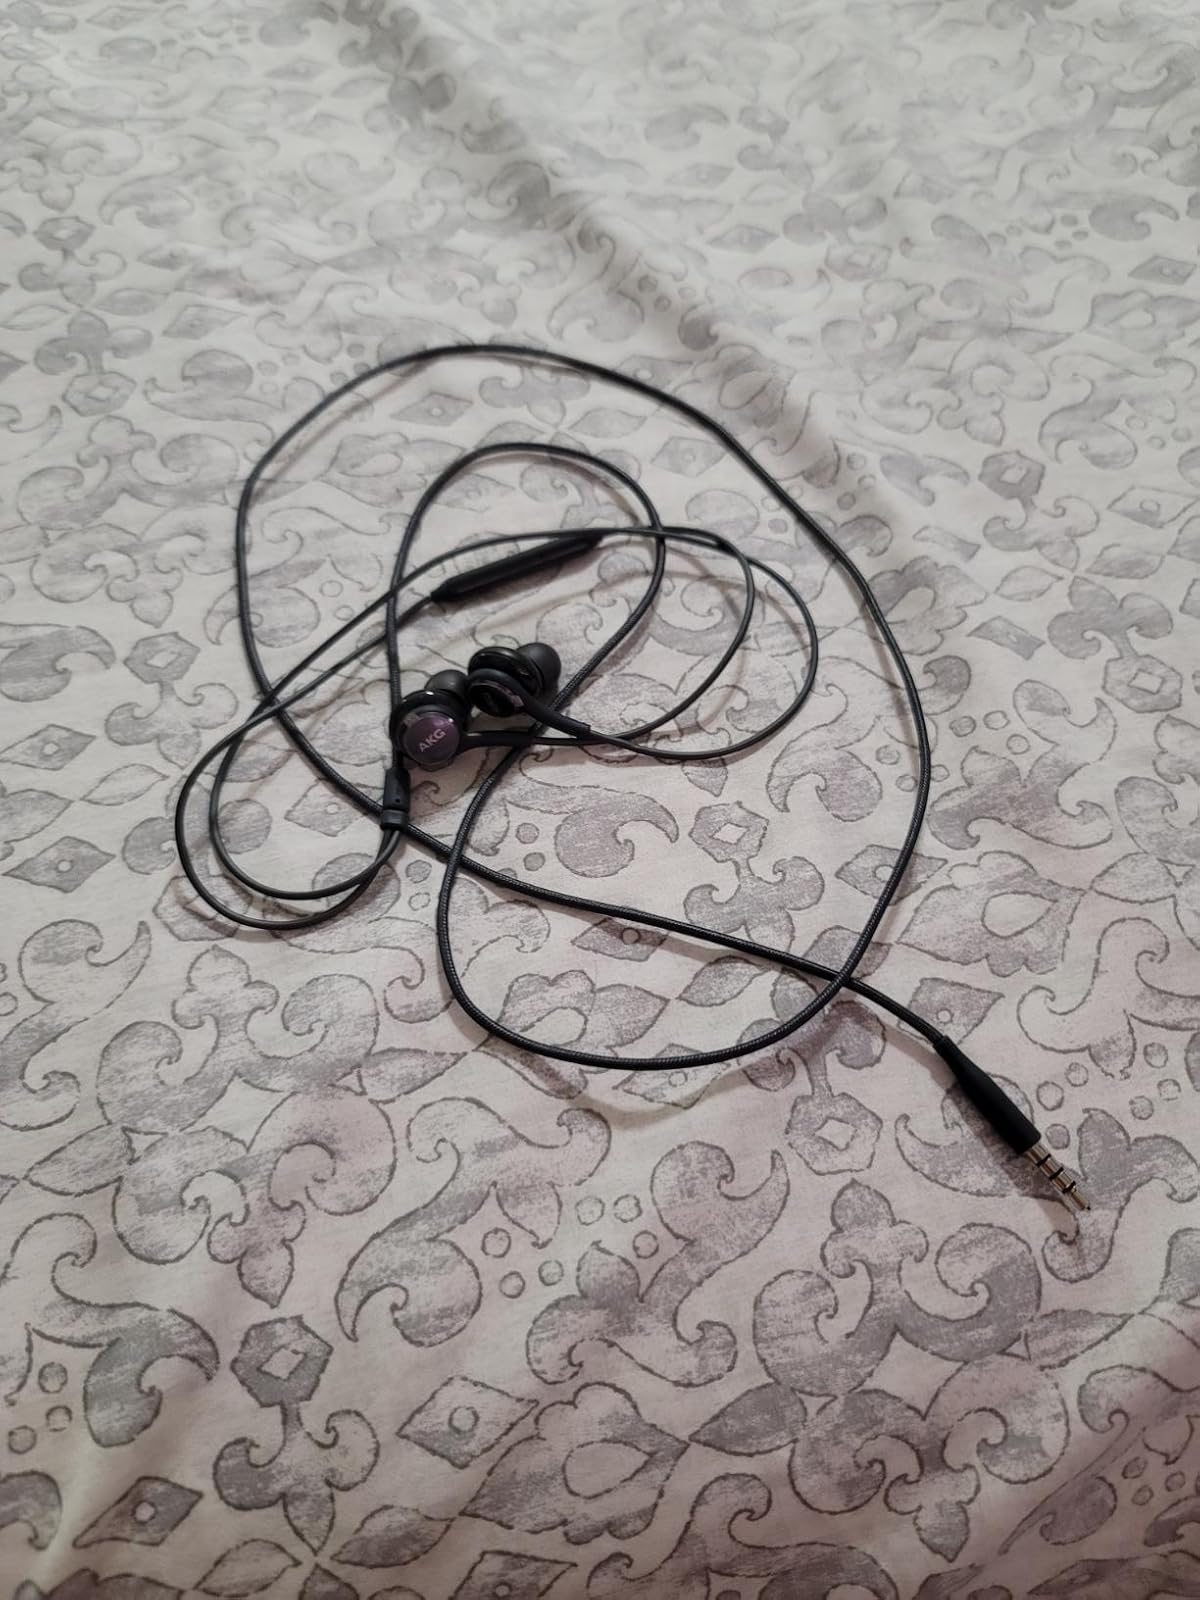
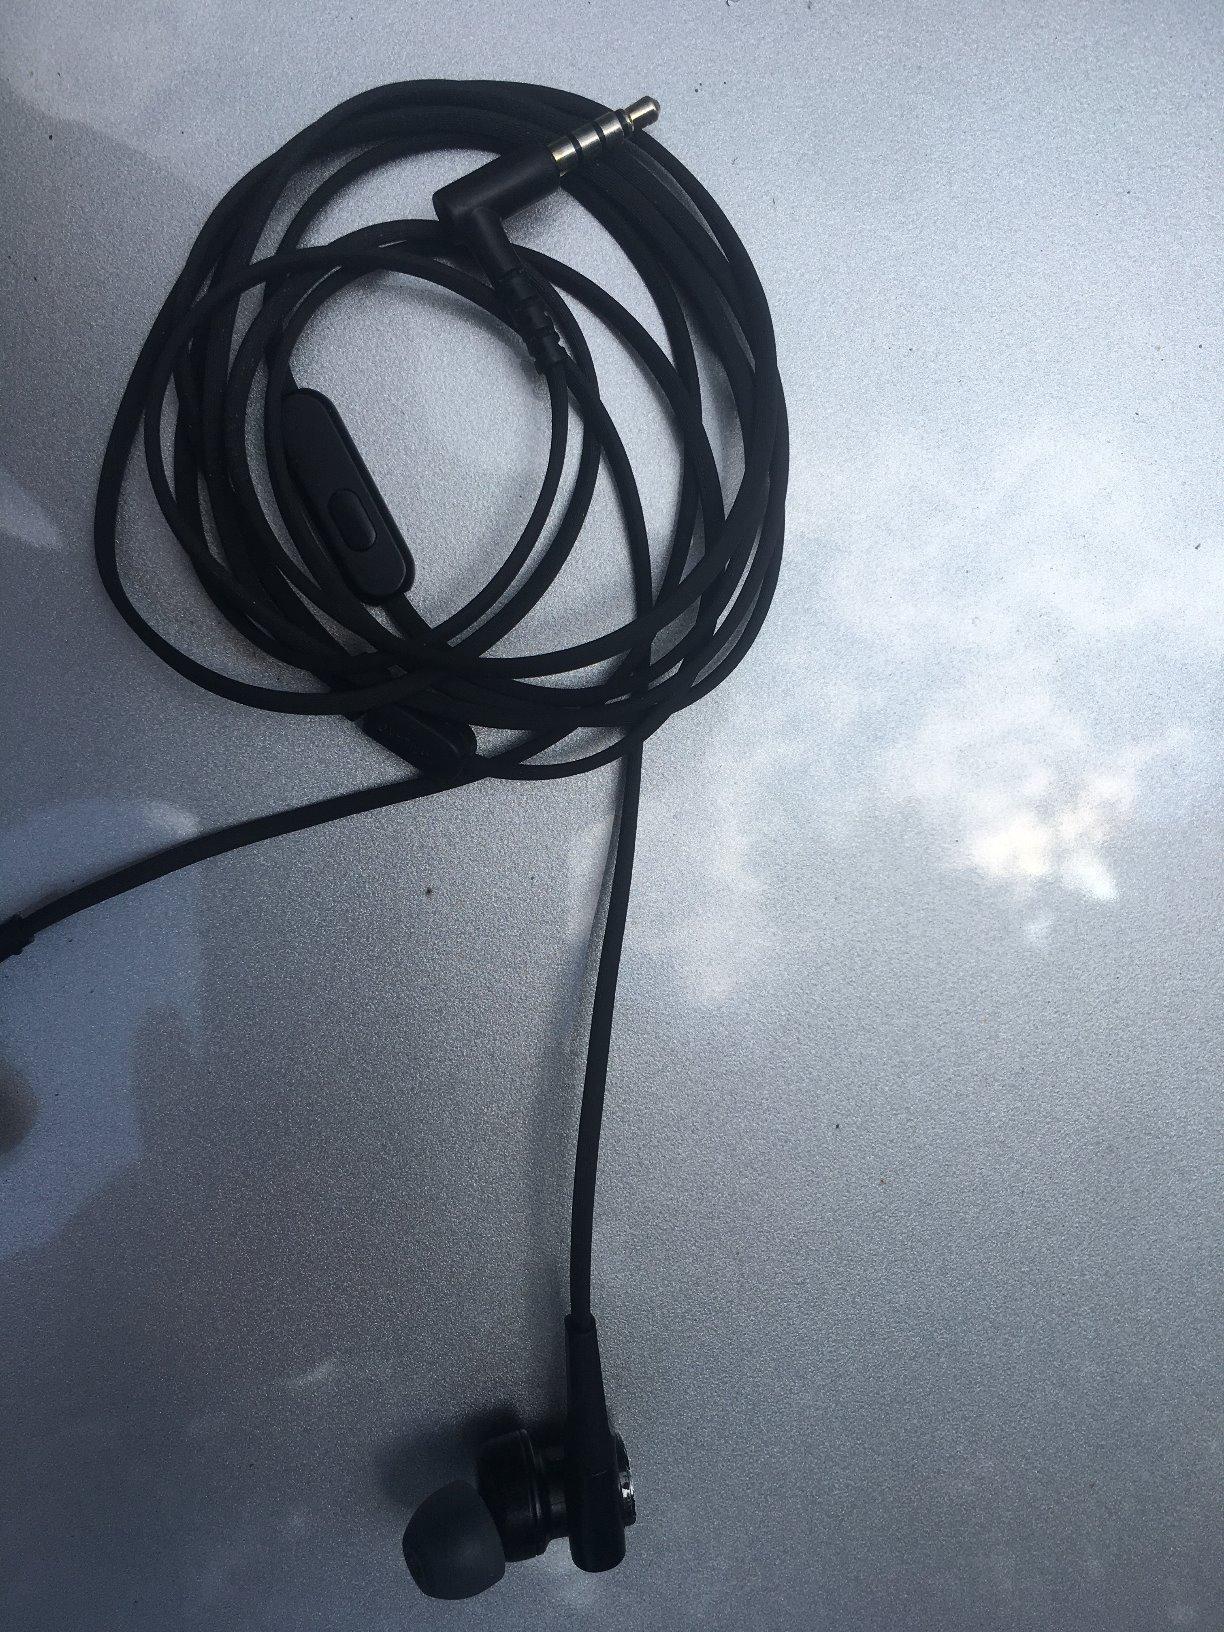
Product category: headphones
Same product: no